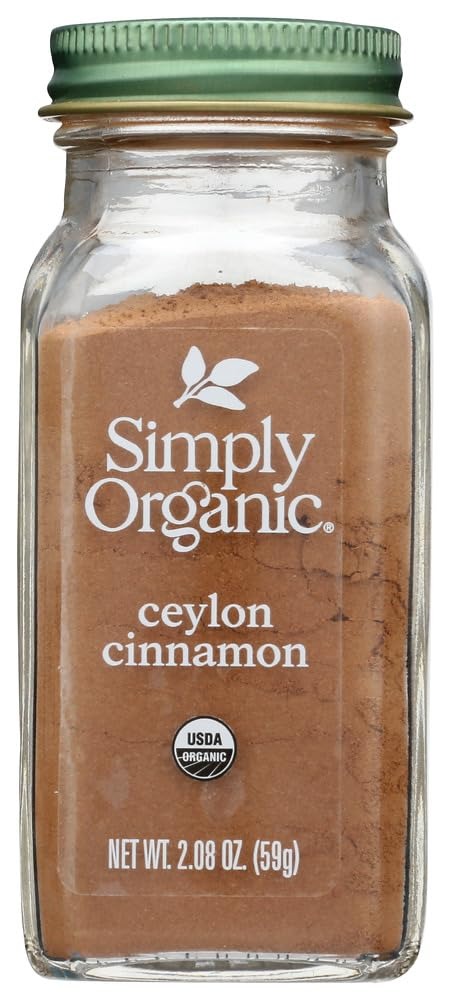
Item Name: Simply Organic Ground Ceylon Cinnamon, Certified Organic, Vegan | 2.08 oz | Pack Of 2 | Cinnamomum Verum J. Presl
Bullet Point 1: Organic Ceylon Cinnamon: Nothing but pure, organic, ground Ceylon cinnamon (Cinnamomum verum). No GMOs. No ETO (considered carcinogenic by the EPA). Not irradiated. Certified Organic by QAI. Kosher Certified by KSA. So good, it was voted "BEST" Ceylon Cinnamon by Epicurious in 2018.
Bullet Point 2: Delicious and Versatile: You want "true cinnamon"? This is it. You’ll know Ceylon by its complex yet nuanced flavor. Ours is spicy in the true sense — but, with its 1 to 1.6% oil content, the flavor is mild and delicate. Comfortingly warm, not hot. Fruity, almost apple-cinnamony, floral and nectar-like, but only lightly sweet. It’s that complex. Its aroma is equally distinctive, with hints of floral and citrus complementing the warm-spicy notes.
Bullet Point 3: Pure and Potent Flavor: Simply Organic believes in pure and potent flavor grown at the source. Our rigorous standards mean that we know precisely what you’re getting, and from where. All of our products are grown and processed without the use of toxic pesticides, irradiation, or GMOs.
Bullet Point 4: About Us: Simply Organic is a 100% certified organic line of spices, seasoning mixes, and baking flavors. Our pure, potent spices, seasonings and extracts bring real bite to everything you make, eat and share. Our goal, through our Simply Organic Giving Fund, is to help the millions of food insecure by not only providing funds and support to make organic food more accessible, but also in developing the next generation of leaders in sustainable and socially just organic agriculture.
Product Description: Ceylon cinnamon is a fantastic addition to baked goods, hot drinks, and anything else that needs a sweet and spicy enhancement.<br><br> It’s also keto-friendly! Most importantly, Ceylon cinnamon is delicious, and much milder and sweeter than cassia (everyday) cinnamon.<br><br> Best Uses:<br> This award-winning cinnamon really shines in finer desserts with subtle flavors, like a spiced crème brulée. Experience its real, delicate flavor as a finishing spice on your French toast and fresh fruit. It’s also great in baked goods, but don’t stop there. Ceylon is the traditional cinnamon of Mexican cuisine, too. So, keep it handy for adding real, authentic flavor to everything from beverages and rice pudding to chorizo.<br><br> Features:<br> - 2.08 oz glass bottle<br> - Organic true cinnamon<br> - Mild & sweet<br> - Non-irradiated<br> - Sustainably grown<br> - Botanical name: Cinnamomum verum
Value: 4.16
Unit: Ounce

Price: 8.47